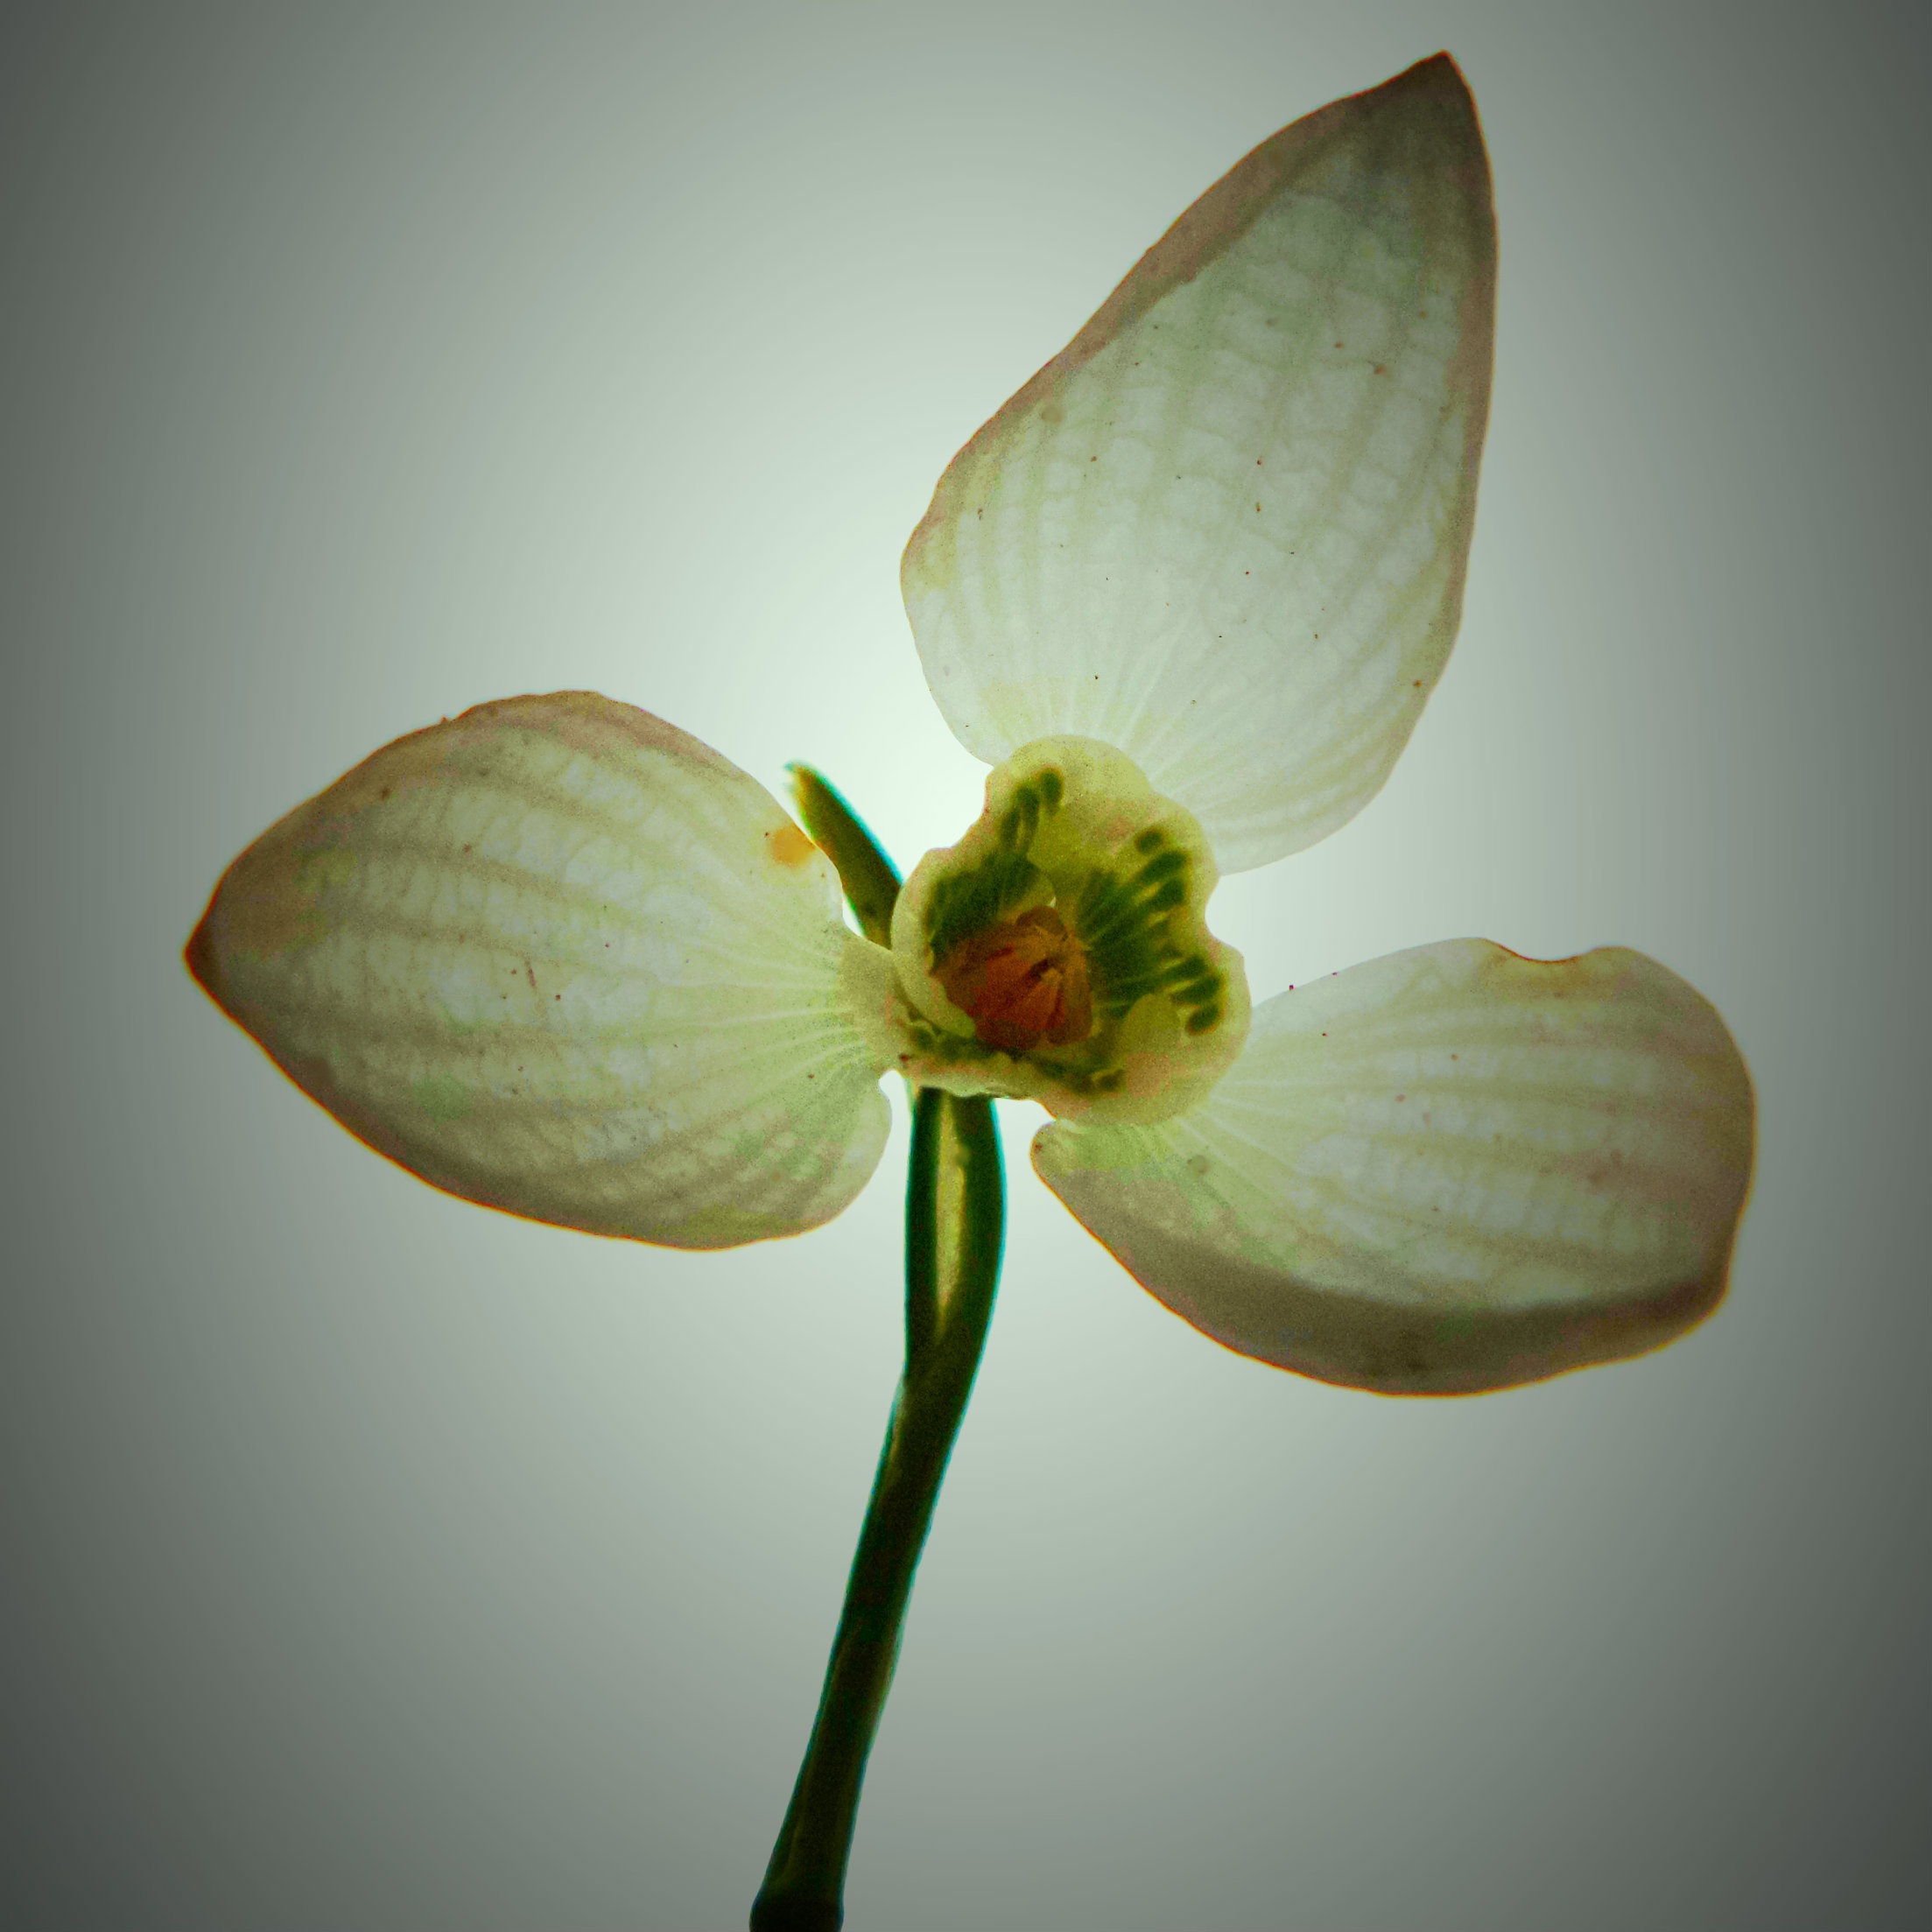
nature, blossom, plant, white, photography, leaf, flower, petal, pollen, spring, green, botany, yellow, flora, wildflower, close up, snowdrop, bud, macro photography, from below, flowering plant, plant stem, land plant